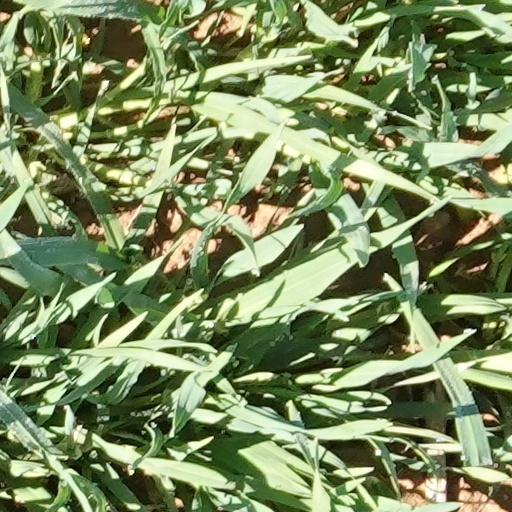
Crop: wheat